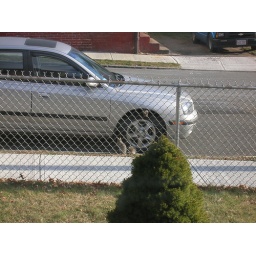
When animals attack.. ( If you look close there are squirrels in the car wheel)